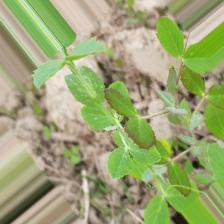
Label: Lentil Rust